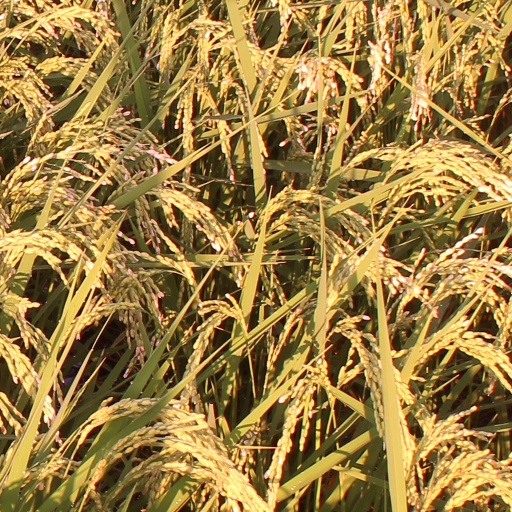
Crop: rice